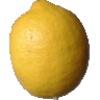
Label: Lemon 1